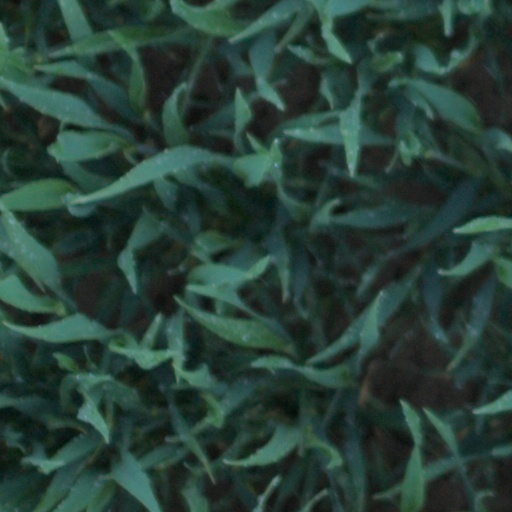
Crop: wheat